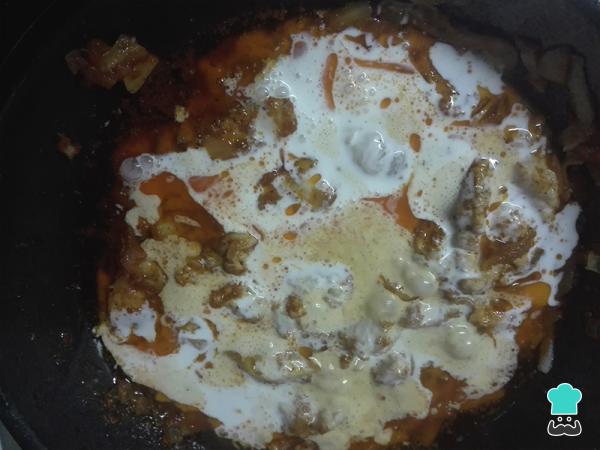
Rematamos el pollo al curry con la nata para cocinar. Dejamos que dé un chup-chup antes de apagar el fuego, que mantendremos siempre a potencia media.